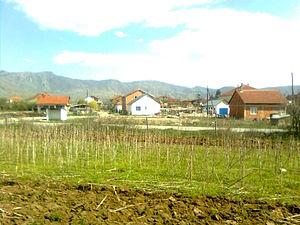
Novo Lagovo est un village du sud de la Macédoine du Nord, situé dans la municipalité de Prilep. Le village comptait 213 habitants en 2002.